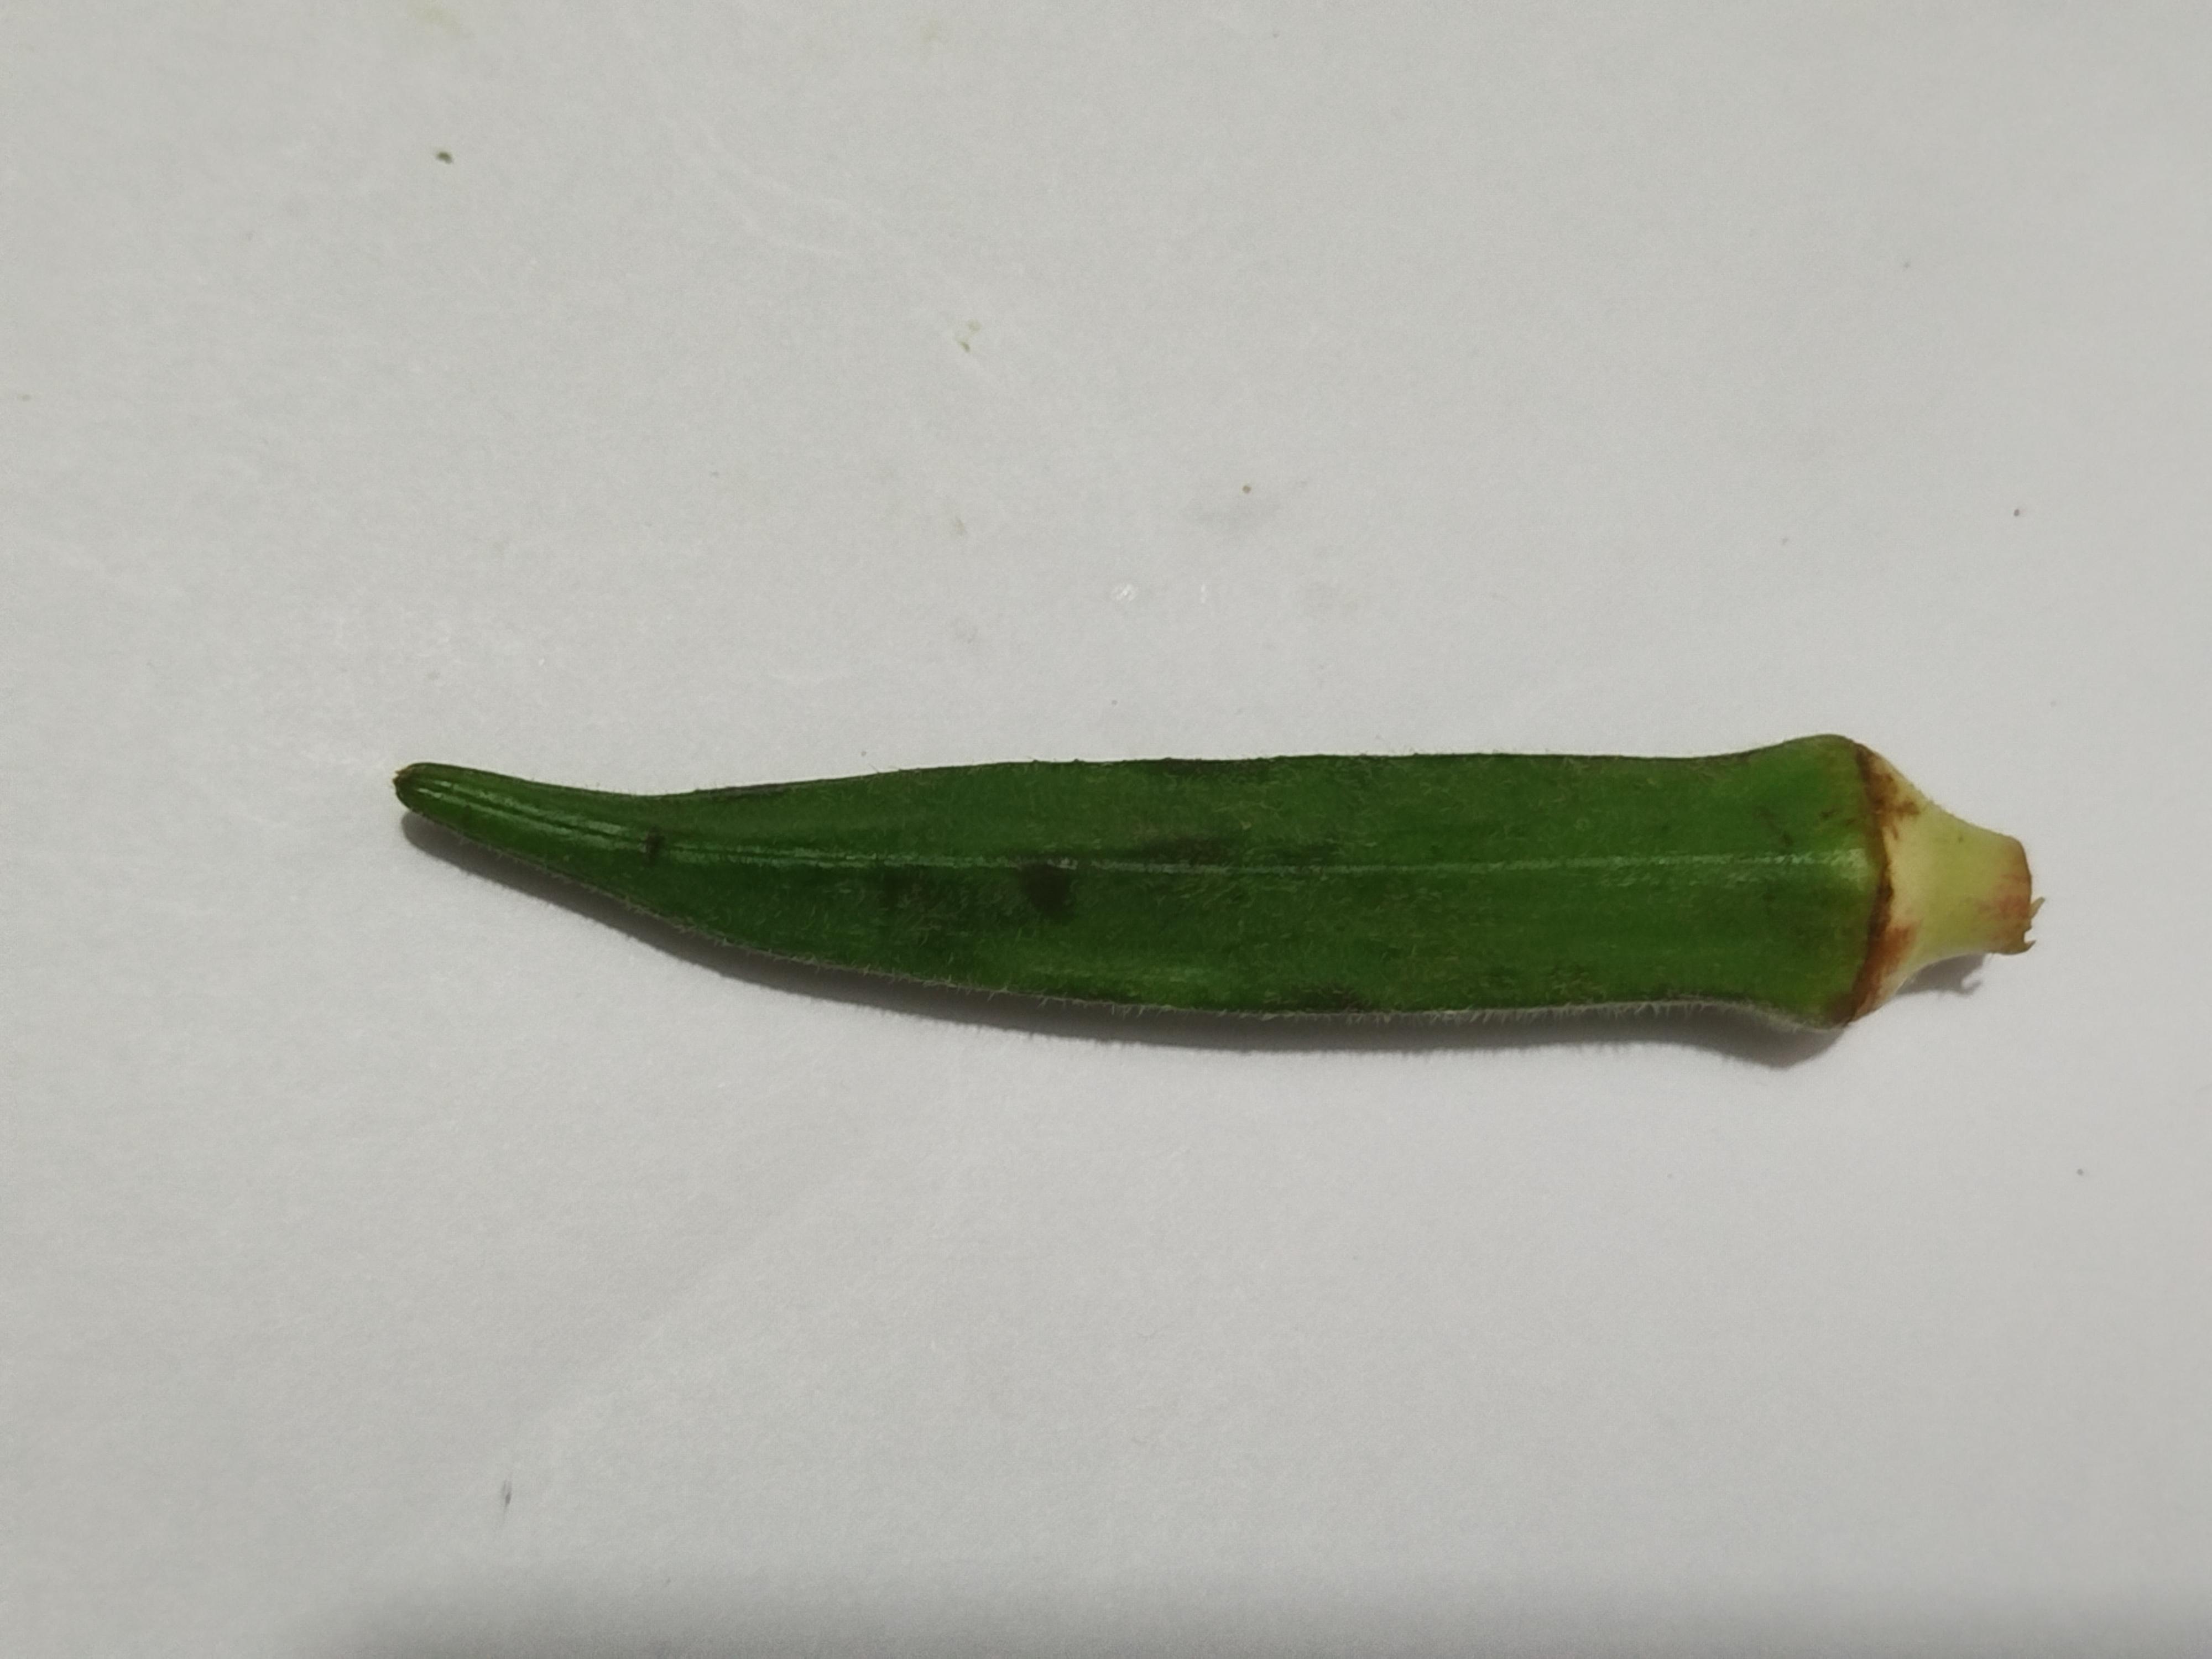
Label: Ladies finger